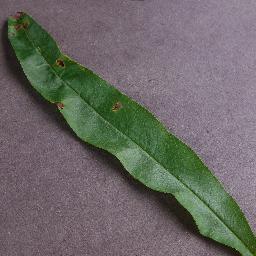
Label: Peach___Bacterial_spot